Cresmina Dune

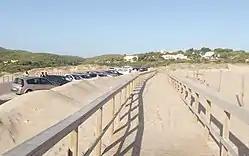
Sand heading from Guincho beach on the left to Cresmina Dune on the right

Within the framework of the Sintra-Cascais Natural Park Visitation and Interpretation Network, the municipality of Cascais has been working since 2011 to rehabilitate dunes, in partnership with the Portuguese Institute for Nature Conservation and Forests. The work aims at providing maximum protection for the dunes by controlling pedestrian access and enabling local fauna and flora to recover from past damage caused by dogs, walkers, horse riders and cross-country vehicles. The dunes are now fully fenced. The work has also included the installation of natural regenerators, made using palisades of dead plant material. The placement of these structures is crucial to reduce the wind speed and thus contain the advance of the sand.